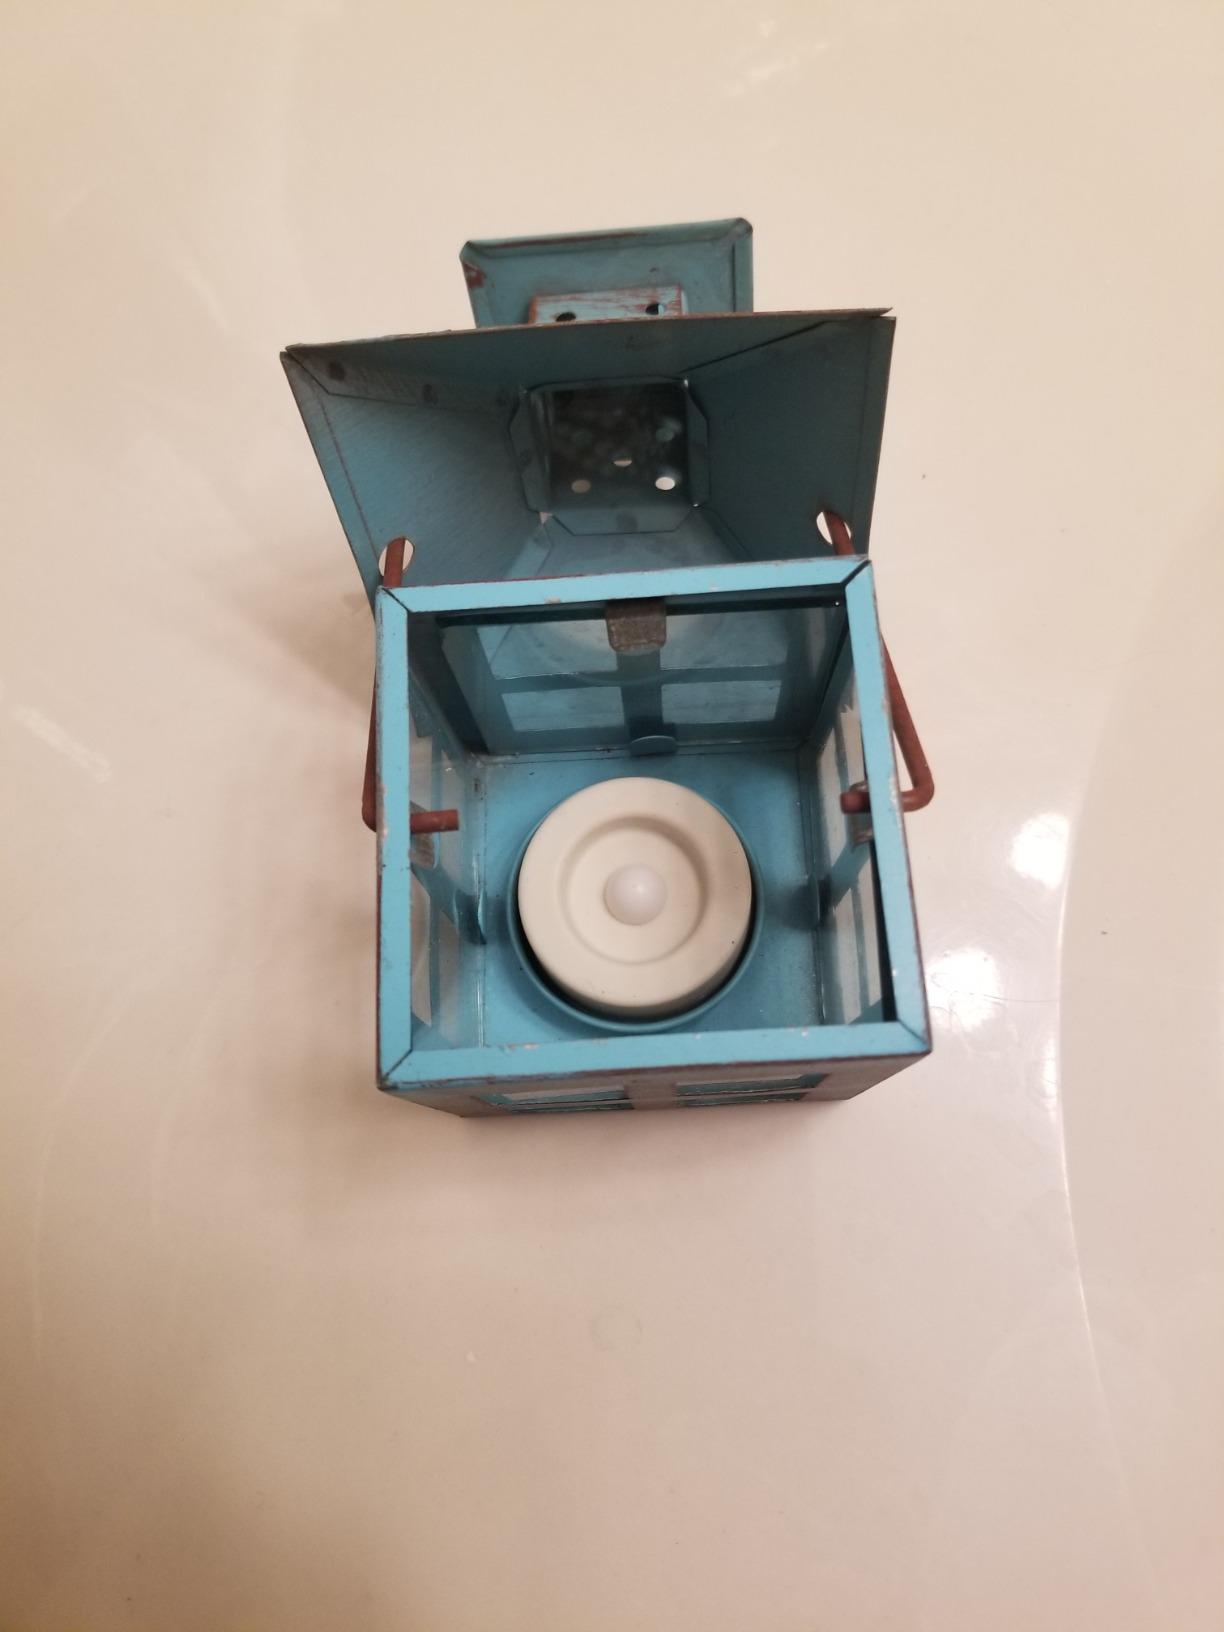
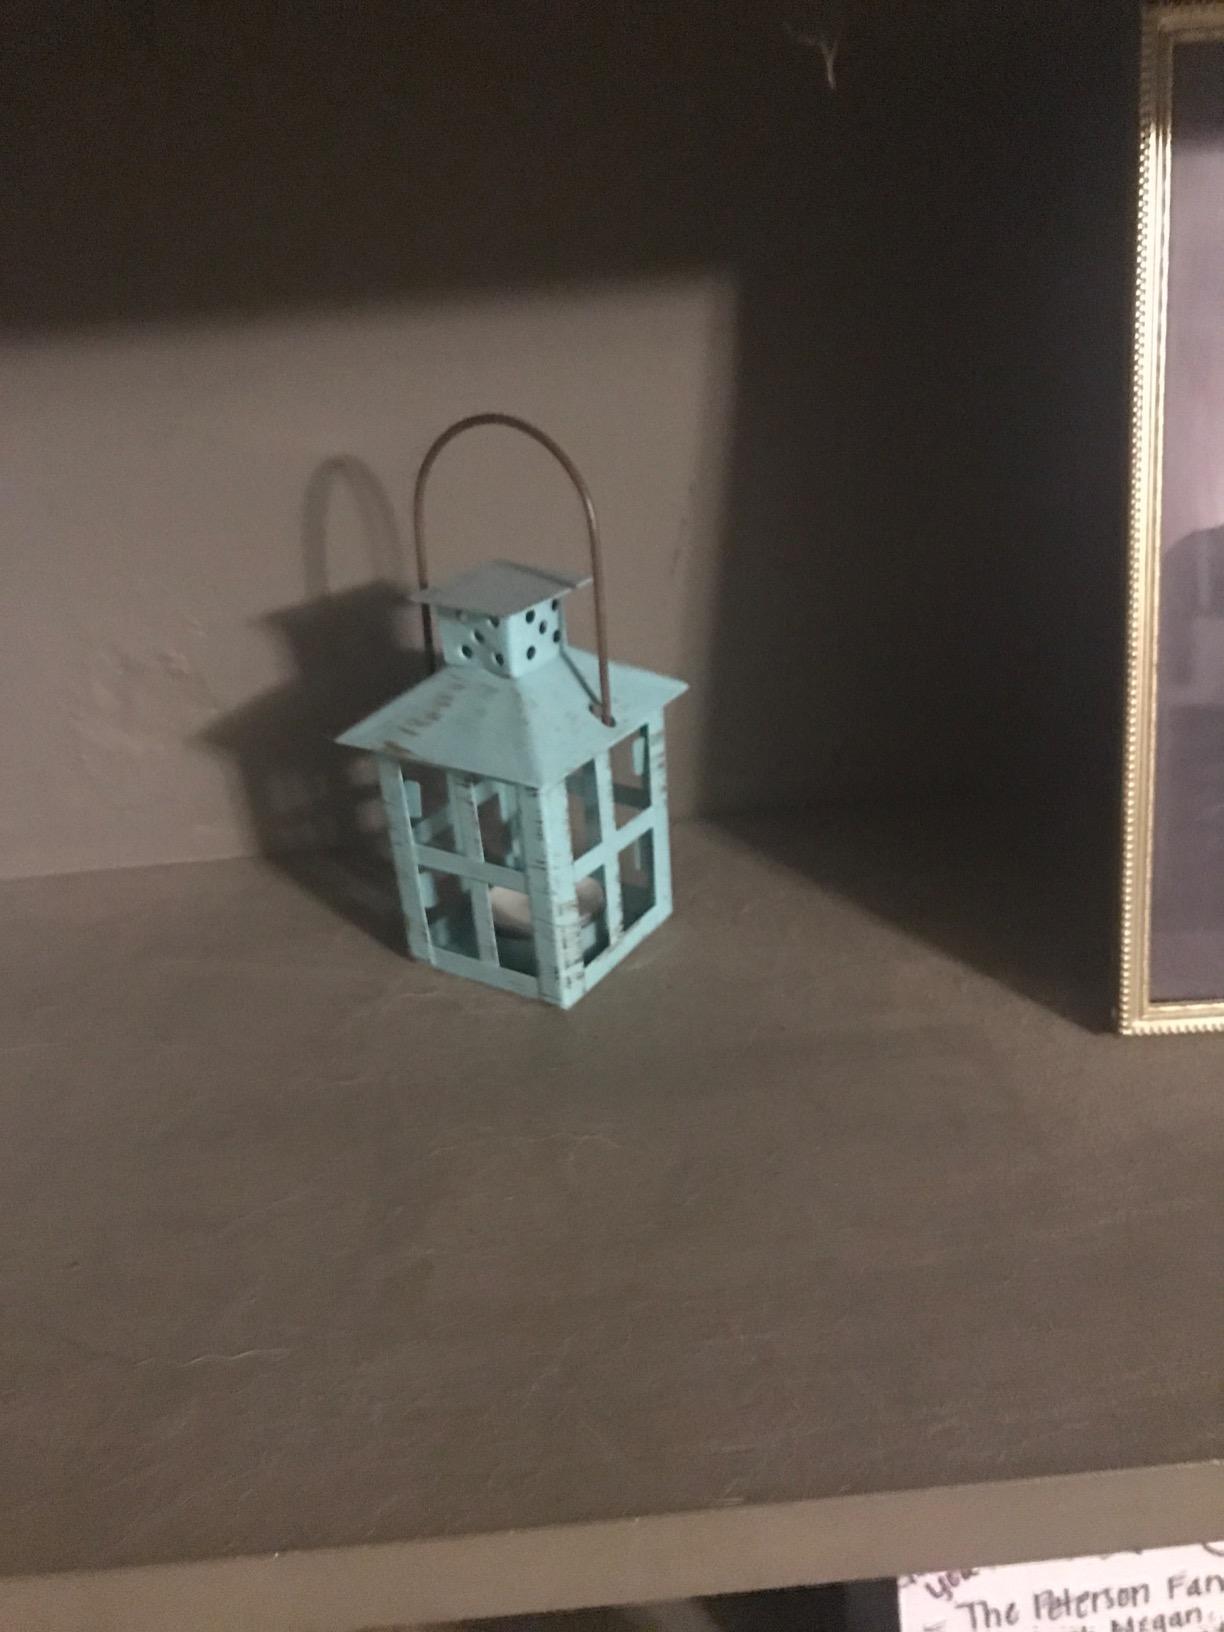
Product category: lantern
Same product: yes